Archie Panjabi

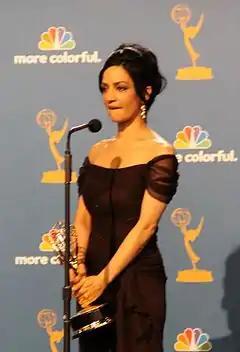
Panjabi won an Emmy in 2010 for Outstanding Supporting Actress in a Drama Series for playing Kalinda Sharma in "The Good Wife".

Panjabi has appeared in film and television, from early appearances in the 1999 comedy film "East is East" to the BBC television series "Life on Mars". Her first Hollywood role, as a British diplomat, was in the Oscar-winning "The Constant Gardener", released in 2005. One of her highest profile film roles was in the 2002 comedy release "Bend It Like Beckham". Panjabi then landed the role of witty and wisecracking office colleague Gemma in the 2006 Ridley Scott-directed romantic comedy "A Good Year", alongside Russell Crowe and Marion Cotillard.